American Negro Labor Congress

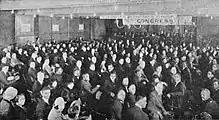
News photograph of American Negro Labor Congress meeting from Vanguard Press, c. 1929

The American Negro Labor Congress was established in 1925 by the Communist Party as a vehicle for advancing the rights of African Americans, propagandizing for communism within the black community and recruiting African American members for the party.